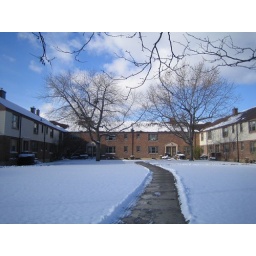
Home Sweet Home - My door is by the tree on the left.